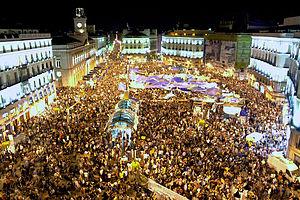
Le mouvement des Indignés ou Mouvement 15-M est un mouvement de manifestations, non violent né sur la Puerta del Sol, en Espagne, à Madrid le 15 mai 2011, rassemblant des centaines de milliers de manifestants dans une centaine de villes, se prolongeant par divers modes d’action. A suivi une série de manifestations pacifiques, rassemblant jusqu'à plusieurs dizaines de milliers de personnes, organisées sur les réseaux sociaux et des sites web dont ¡Democracia Real Ya!, auxquels se sont joints de 200 à 500 organismes soutenants, parmi lesquels les collectifs ATTAC, Anonymous, NoLesVotes et Juventud Sin Futuro.